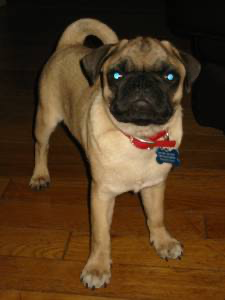
Animal: dog
Breed: pug